Croxden

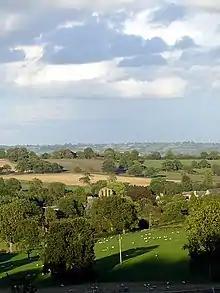
View from towards Croxden Abbey

The village is the site of Croxden Abbey, founded in 1176 by the Cistercians, but now ruined. It is privately owned and in the care of English Heritage.